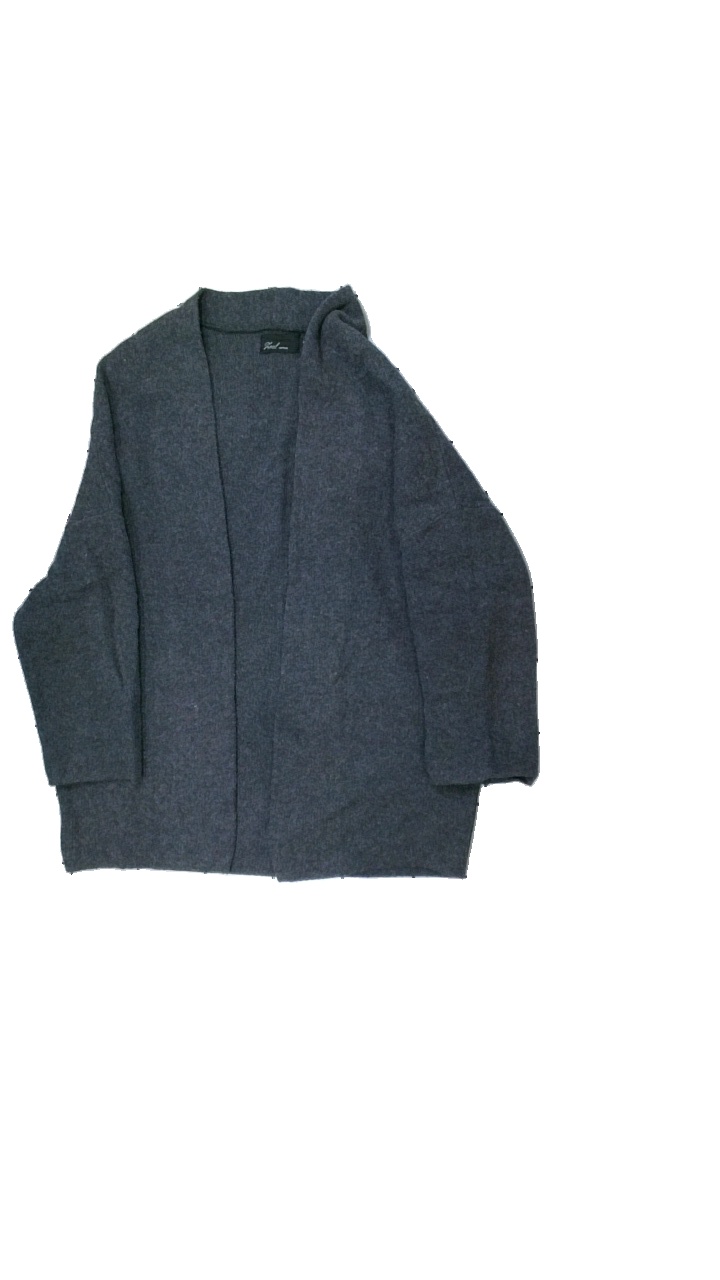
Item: Cardigan (Ladies)
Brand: Loul
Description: mörk grå cardigan
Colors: Grey
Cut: None
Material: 100% silke
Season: All
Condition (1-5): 4
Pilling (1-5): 5
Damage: smuts fläckar
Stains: Major
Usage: Export
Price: <50